Koneswarar Temple, Kudavasal

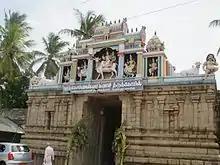

Koneswarar Temple is a Hindu temple in the town of Kudavasal in the Tiruvarur district of Tamil Nadu, India. The presiding deity is Shiva.